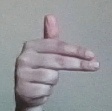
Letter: ghain